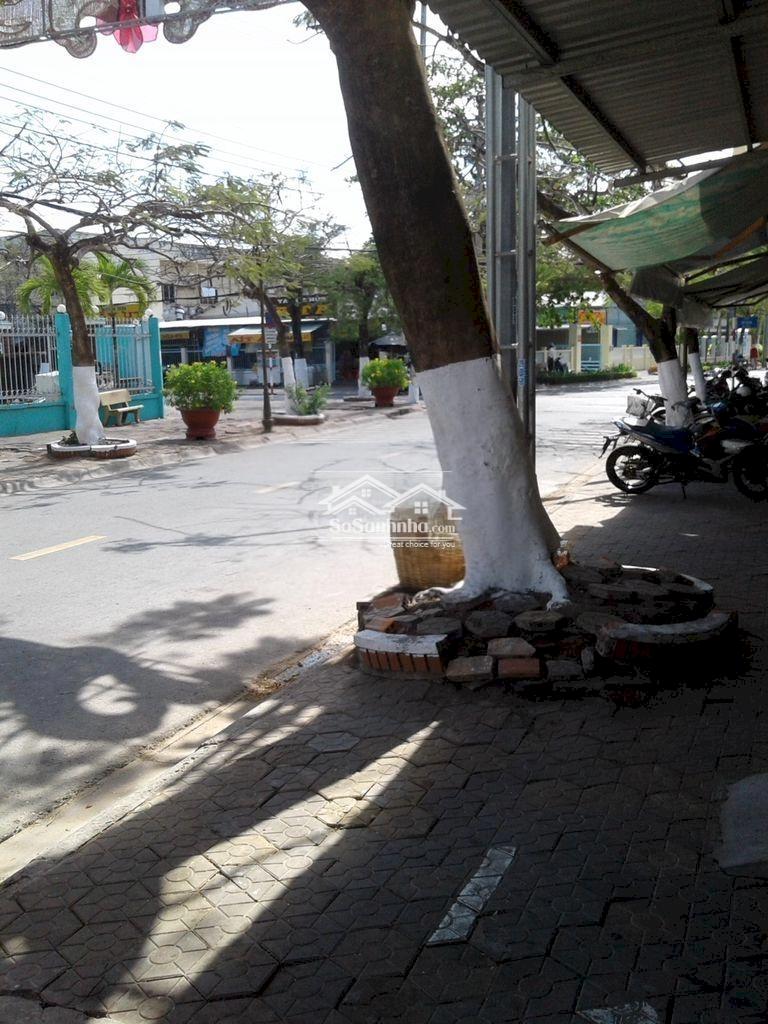
có một lớp sơn màu trắng ở phần thân dưới của cây cổ thụ